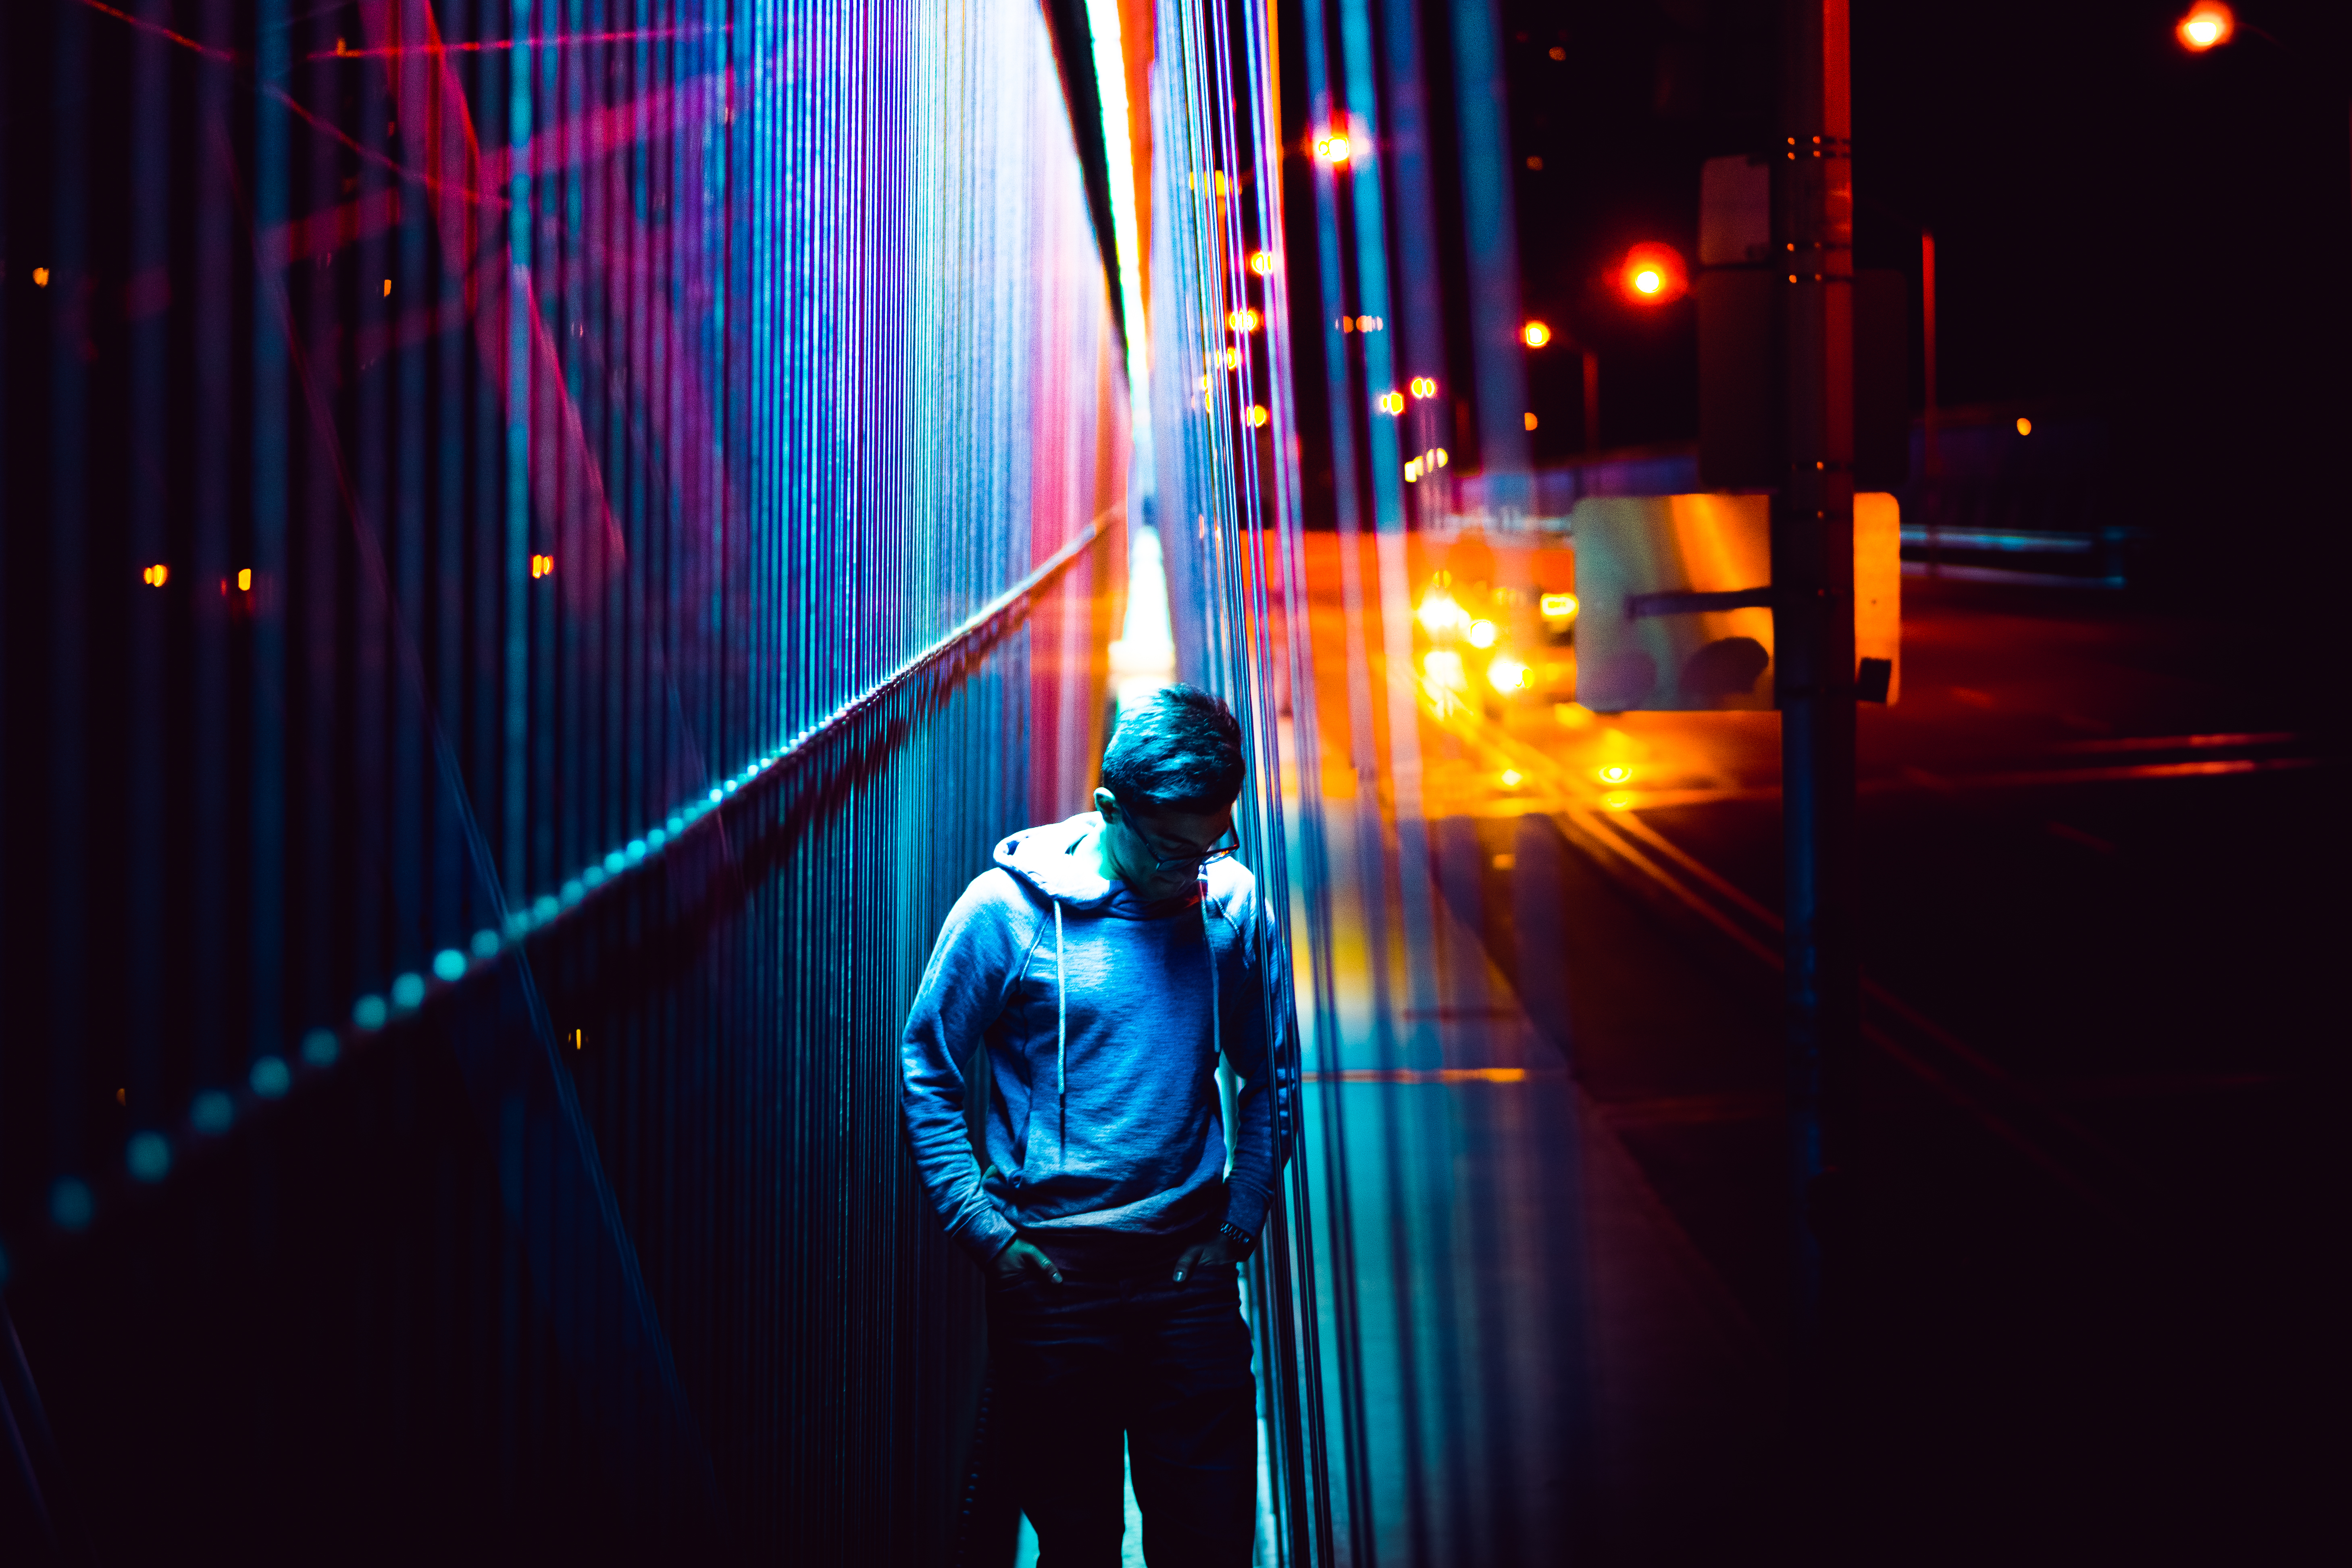
light, night, darkness, stage, performance, entertainment, disco, screenshot, performing arts